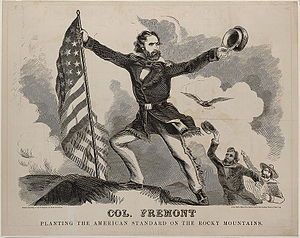
John C. Frémont / Biografi / Ekspeditioner
Col. Freemont
John Charles Frémont var en amerikanske officer, opdagelsesrejsende, den første Republikanske præsidentkandidat, og den første præsidentkandidat, som kandiderede på at slaveriet skulle afskaffes. I 1840'erne kaldte aviserne ham for The Pathfinder, og det tilnavn bruges stadig, sommetider "The Great Pathfinder".